Straighten Up! Welcome to Shika High's Competitive Dance Club

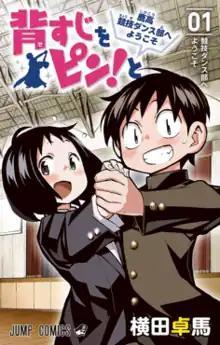
First volume cover

is a Japanese manga series written and illustrated by Takuma Yokota. It was serialized in Shueisha's "Weekly Shōnen Jump" from May 2015 to February 2017 and published in ten volumes.